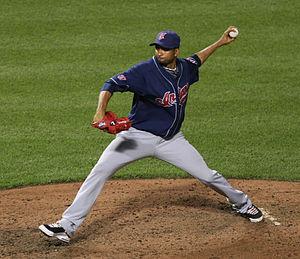
Rafael Jerome Pérez, né le 15 mars 1982 à Saint-Domingue en République dominicaine, est un lanceur de relève gaucher des Ligues majeures de baseball sous contrat avec les Rangers du Texas.